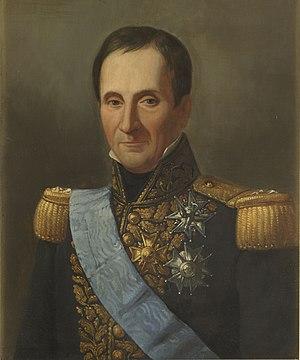
Amiral Edouard-Jacques, comte Burgues-Missiessy (1756-1837)
Cette liste non exhaustive répertorie des personnalités nées à Toulon, en région Provence-Alpes-Côte d'Azur, en France, en suivant un classement par ordre alphabétique. Pour chaque personnalité; sont donnés : le nom, l'année de naissance, l'année de décès le cas échéant, ainsi que des précisions sur les qualités ou professions des personnes citées.
Édouard Thomas de Burgues, seigneur puis comte de Missiessy, né le 23 avril 1756 à Toulon et mort dans la même ville le 24 mars 1837, est un vice-amiral français.